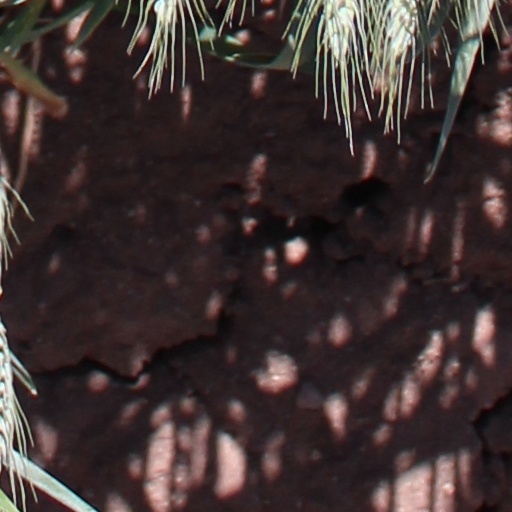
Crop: wheat